9N24

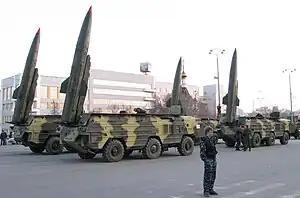
The OTR-21 Tochka vehicle launches solid-fueled rockets, at the tip of which is a 9N123K shell, inside of which are 50 9N24 sub-munitions

The body of 9N24 consists of 18 fragmentation rings with an explosive fill of А-IX-20 mixture, which is constituted by four parts phlegmatized RDX to one part aluminium powder.